June Night

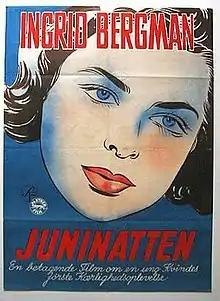
Danish film poster

June Night is a 1940 Swedish language drama film directed by Per Lindberg. It stars Ingrid Bergman and Marianne Löfgren.